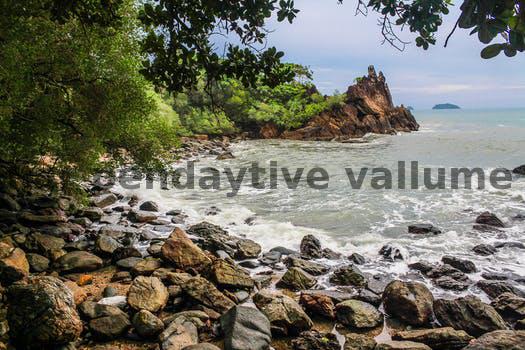
Label: Watermark